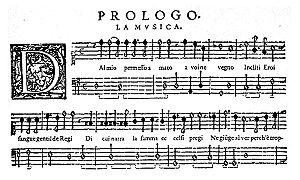
Le prologue est la première partie d’une œuvre littéraire ou la première scène d’une œuvre dramatique, faisant office de préface, d’introduction ou de préambule, et servant à situer les personnages et l’action de l’œuvre en exposant divers points essentiels à connaître pour l’intelligence de la scène
La loi n° 81-766 du 10 août 1981 relative au prix du livre, dite loi Lang, est une loi instaurant un prix unique du livre en France. La loi limite la concurrence sur le prix de vente au public du livre afin de protéger la filière et de développer la lecture.
L’Orfeo, favola in musica est un opéra de Claudio Monteverdi sur un livret du poète Alessandro Striggio, fils du compositeur de même nom, Alessandro Striggio.
Un livret ou libretto est, en musique, un texte littéraire, presque toujours en vers, complétant une œuvre musicale telle qu'un opéra, une opérette, un oratorio ou une comédie musicale. Publié sous forme d'opuscule séparé de la composition musicale, il contient les dialogues chantés et les éventuels passages parlés, ainsi que de rapides indications de mise en scène.